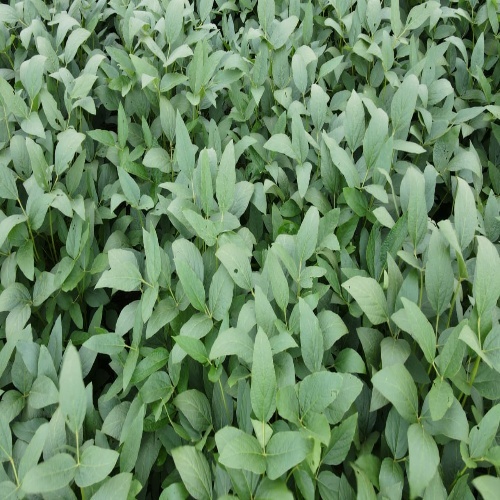
Label: Diabrotica_speciosa